Fly100%

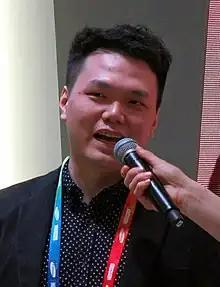
Wang in 2013

Lu Weiliang, who also goes by the pseudonym Fly100%, is a Chinese professional esports player of the real-time strategy game "". He previously been a member of Team Hacker, EHOME and Mousesports. He is considered one of the best Orc players. He had one of the longest playing careers of professional players of "Warcraft III".